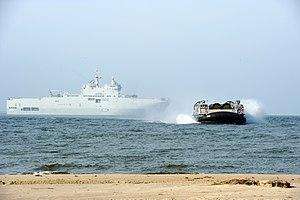
La classe Mistral est un type de porte-hélicoptères amphibies de la Marine française, ils sont catégorisés bâtiments de projection et de commandement jusqu'en janvier 2019. Leur appellation OTAN est Landing Helicopter Dock. Leurs indicatifs visuels vont de L9013 à L9015.